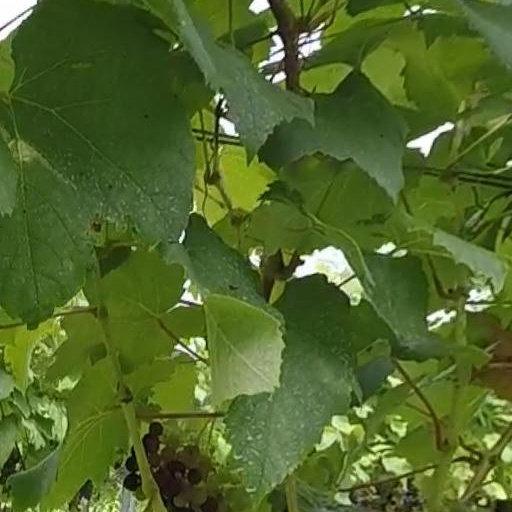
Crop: grape